Describe the emotion expressed in this image:  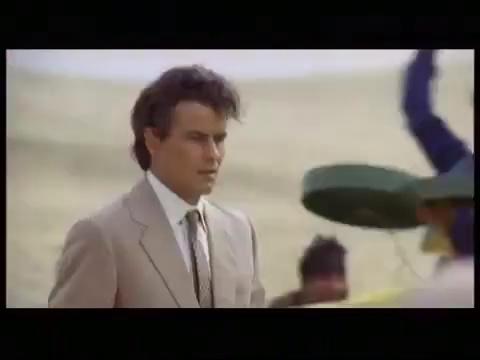
This person displays Pain, valence and arousal with low intensity.